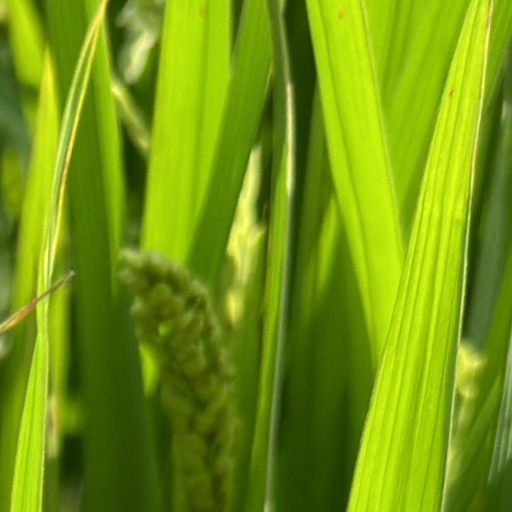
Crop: rice